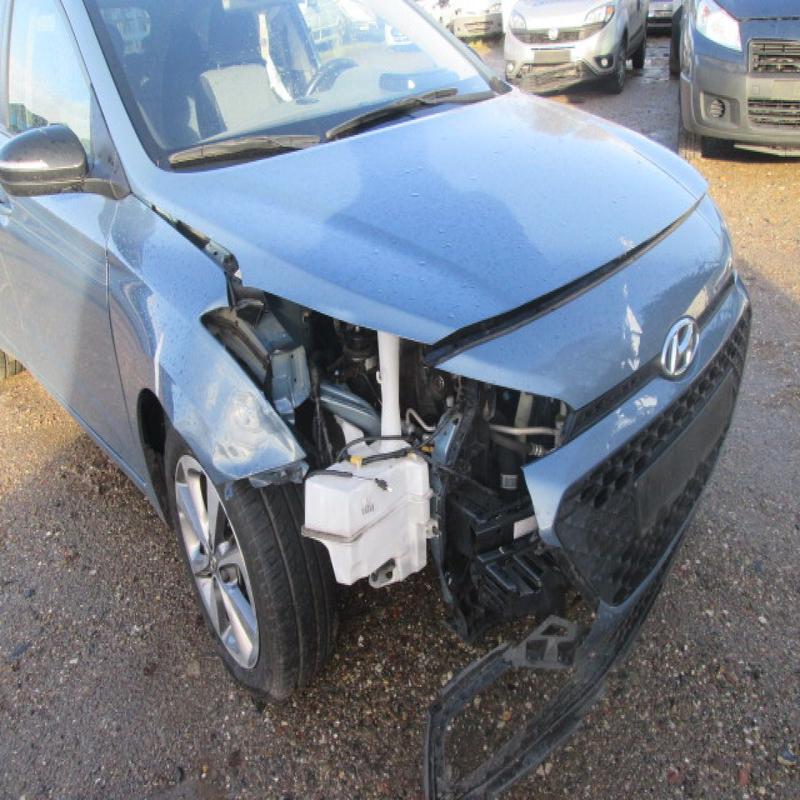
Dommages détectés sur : pare-choc avant, feu avant droit, capot, aile avant droite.
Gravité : majeur